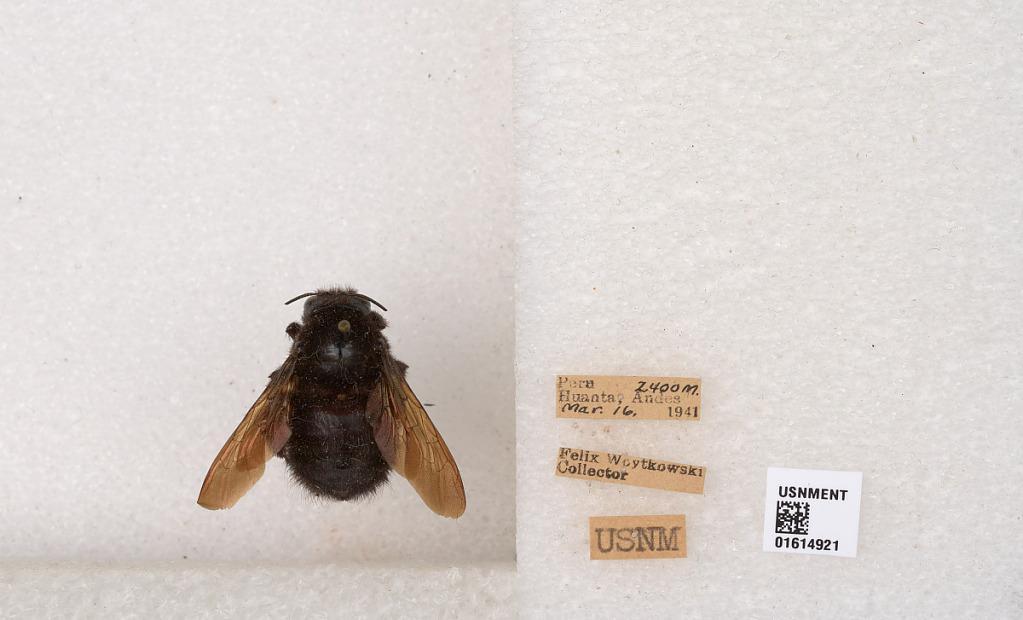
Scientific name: Xylocopa
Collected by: H. Wing
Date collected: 1941-3-16
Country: Peru
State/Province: Ayacucho
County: Huanta
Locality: Huanta, Andes